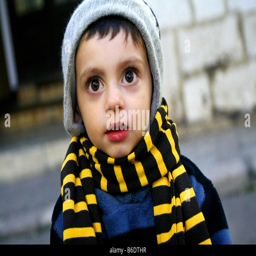
a boy in a winter hat and scarf